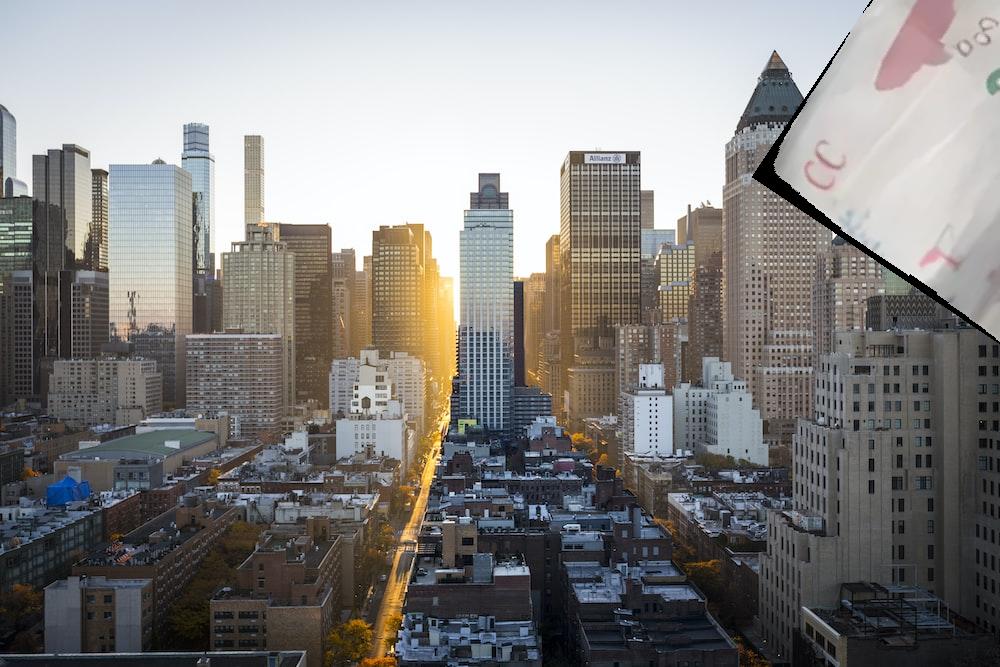
Denominación: 200